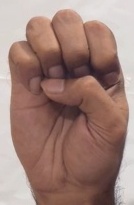
ASL sign: E